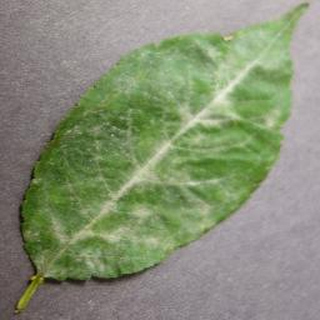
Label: cherry_powdery_mildew